Andrea Dovizioso

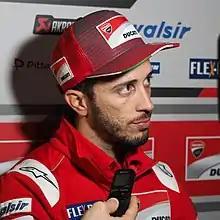
Dovizioso in 2018

Andrea Dovizioso (born 23 March 1986) is an Italian former professional motorcycle racer. He raced with WithU Yamaha RNF MotoGP Team for the 2022 season but announced his intended-retirement after the Misano round in September.